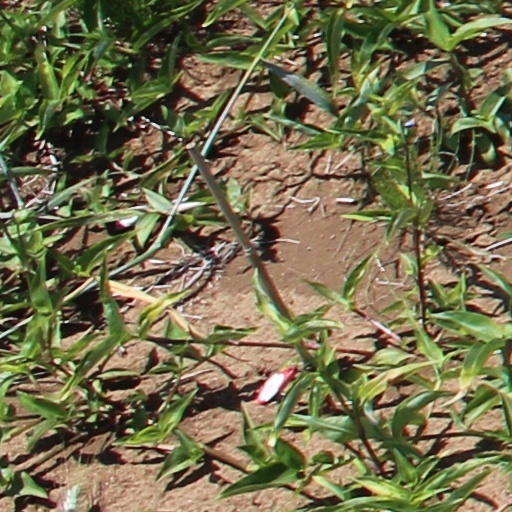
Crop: wheat